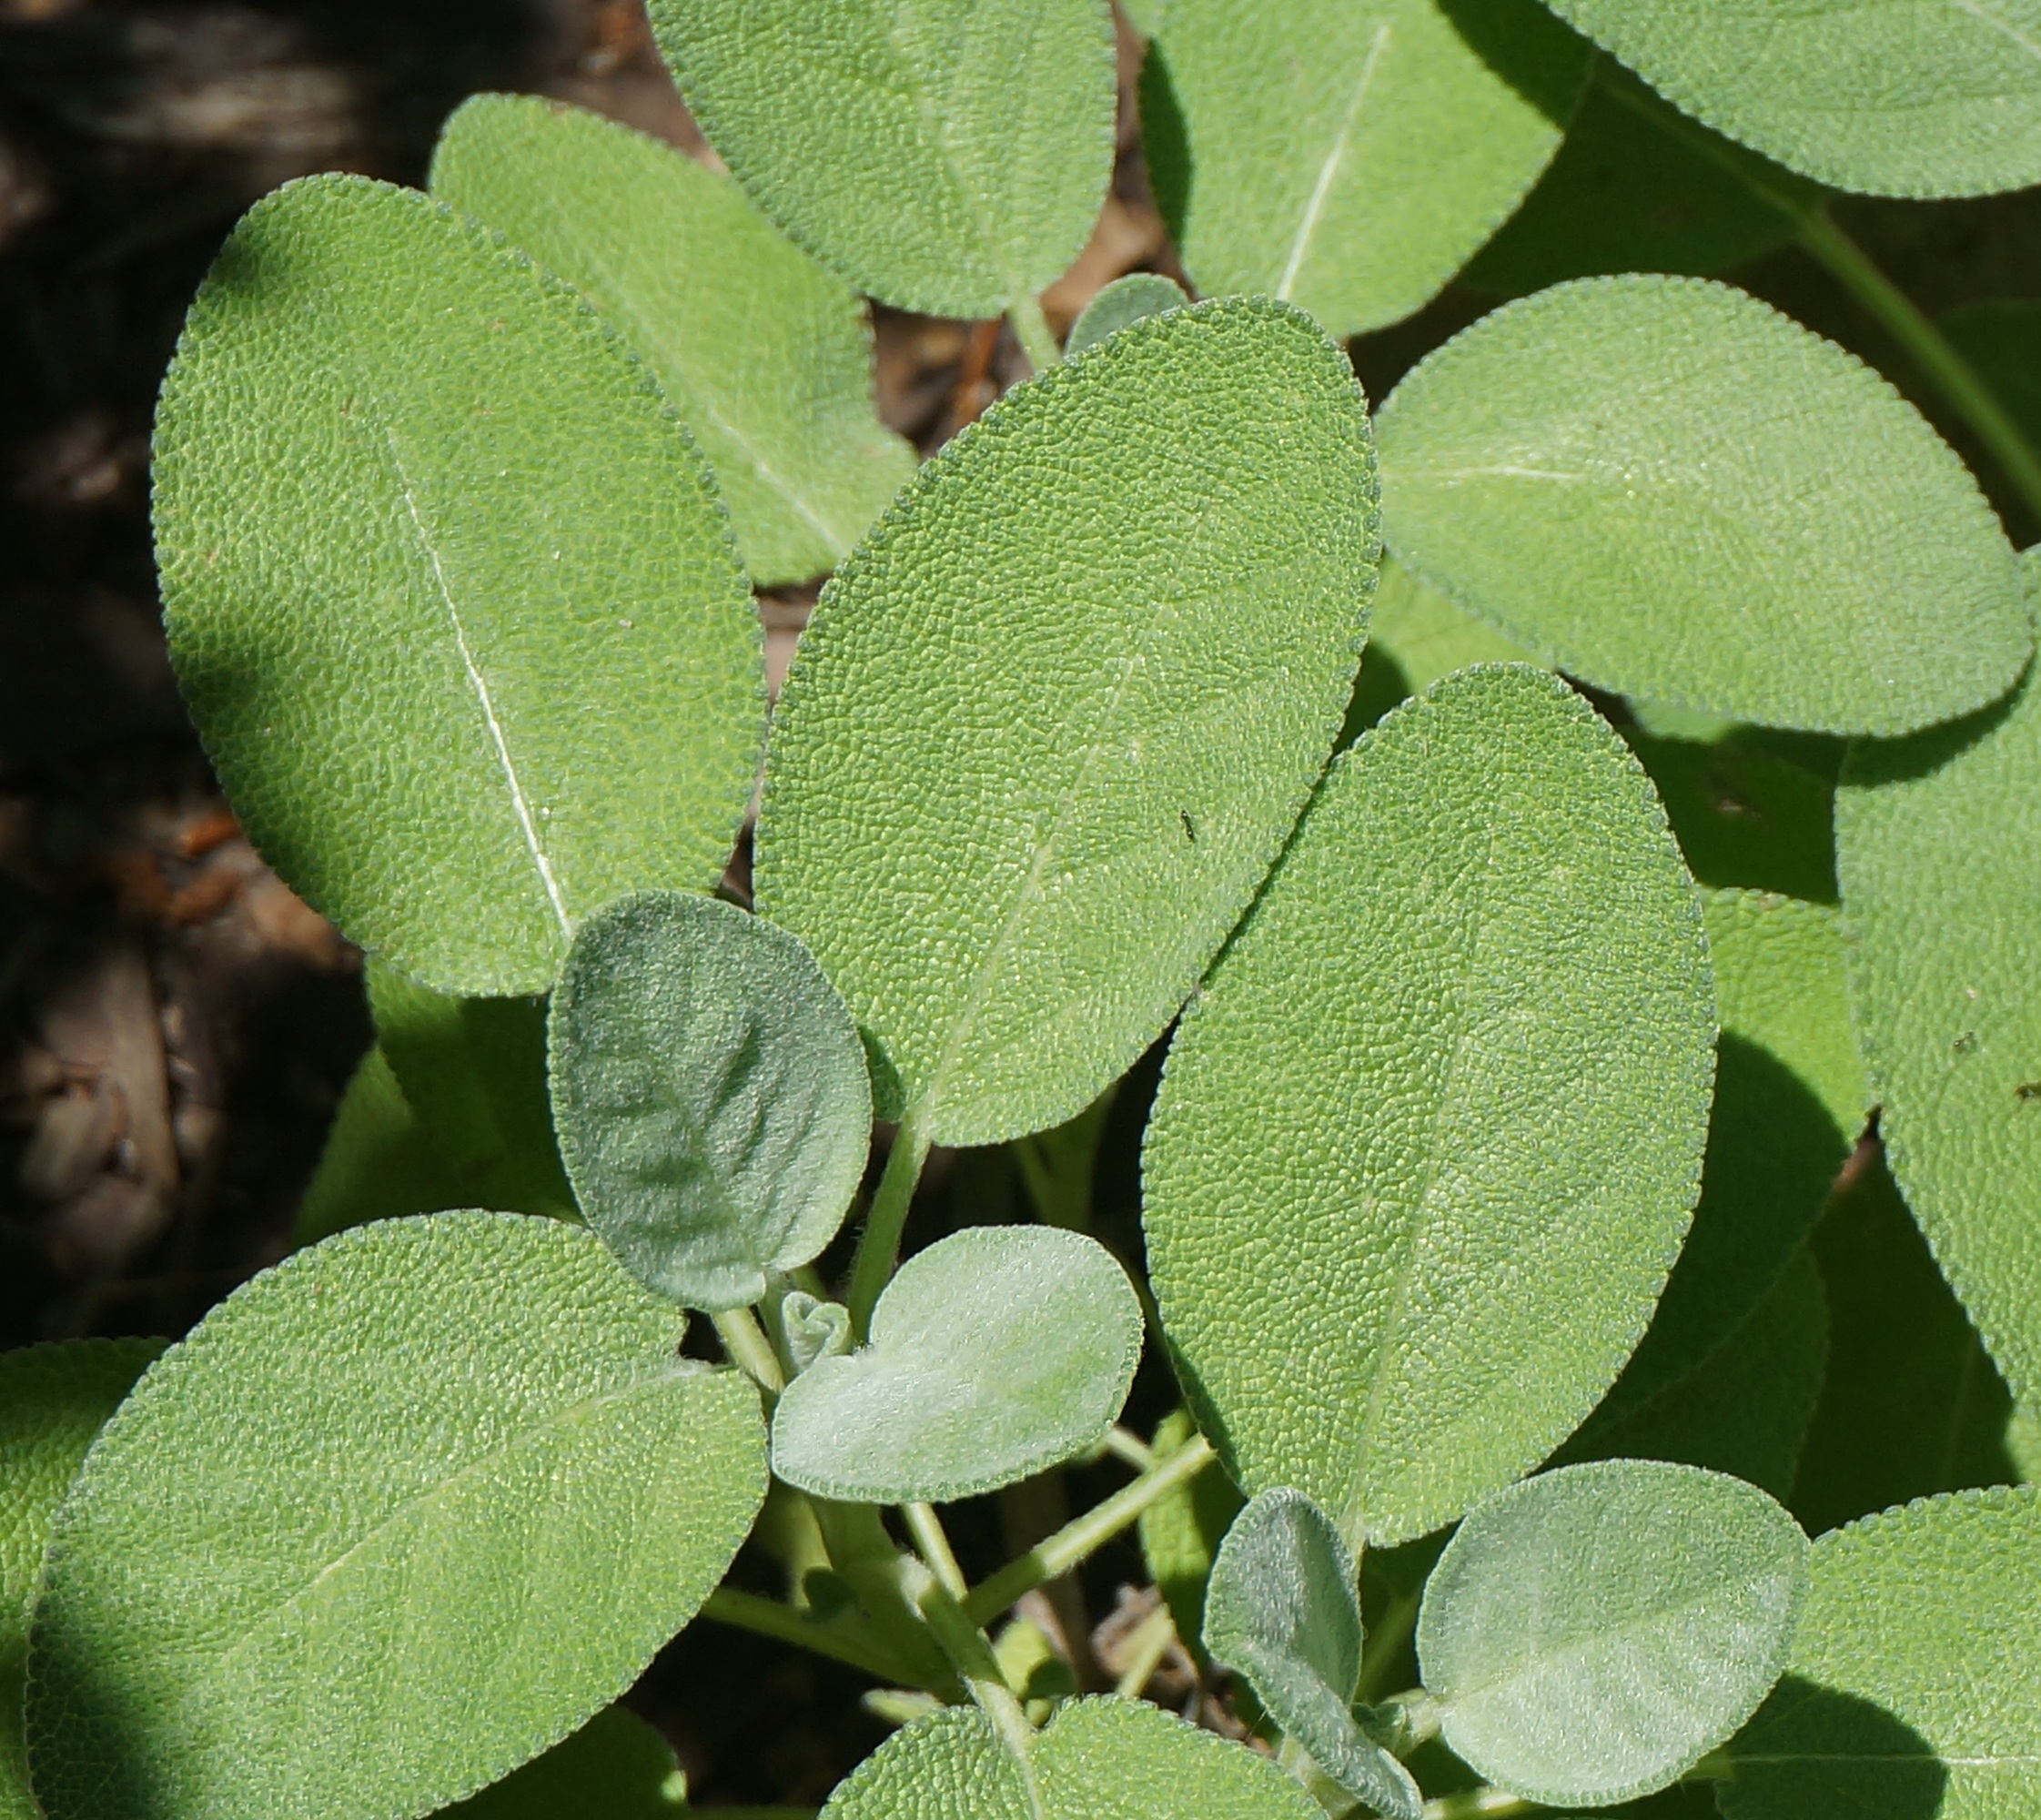
nature, plant, fruit, leaf, flower, food, green, herb, produce, evergreen, botany, garden, flora, leaves, sage, shrub, fragrant, flowering plant, annual plant, woody plant, land plant, herb sage